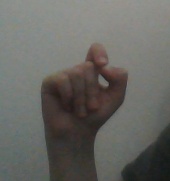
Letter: fa